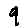
Label: 9